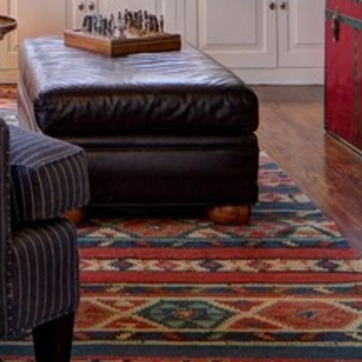
Material: leather